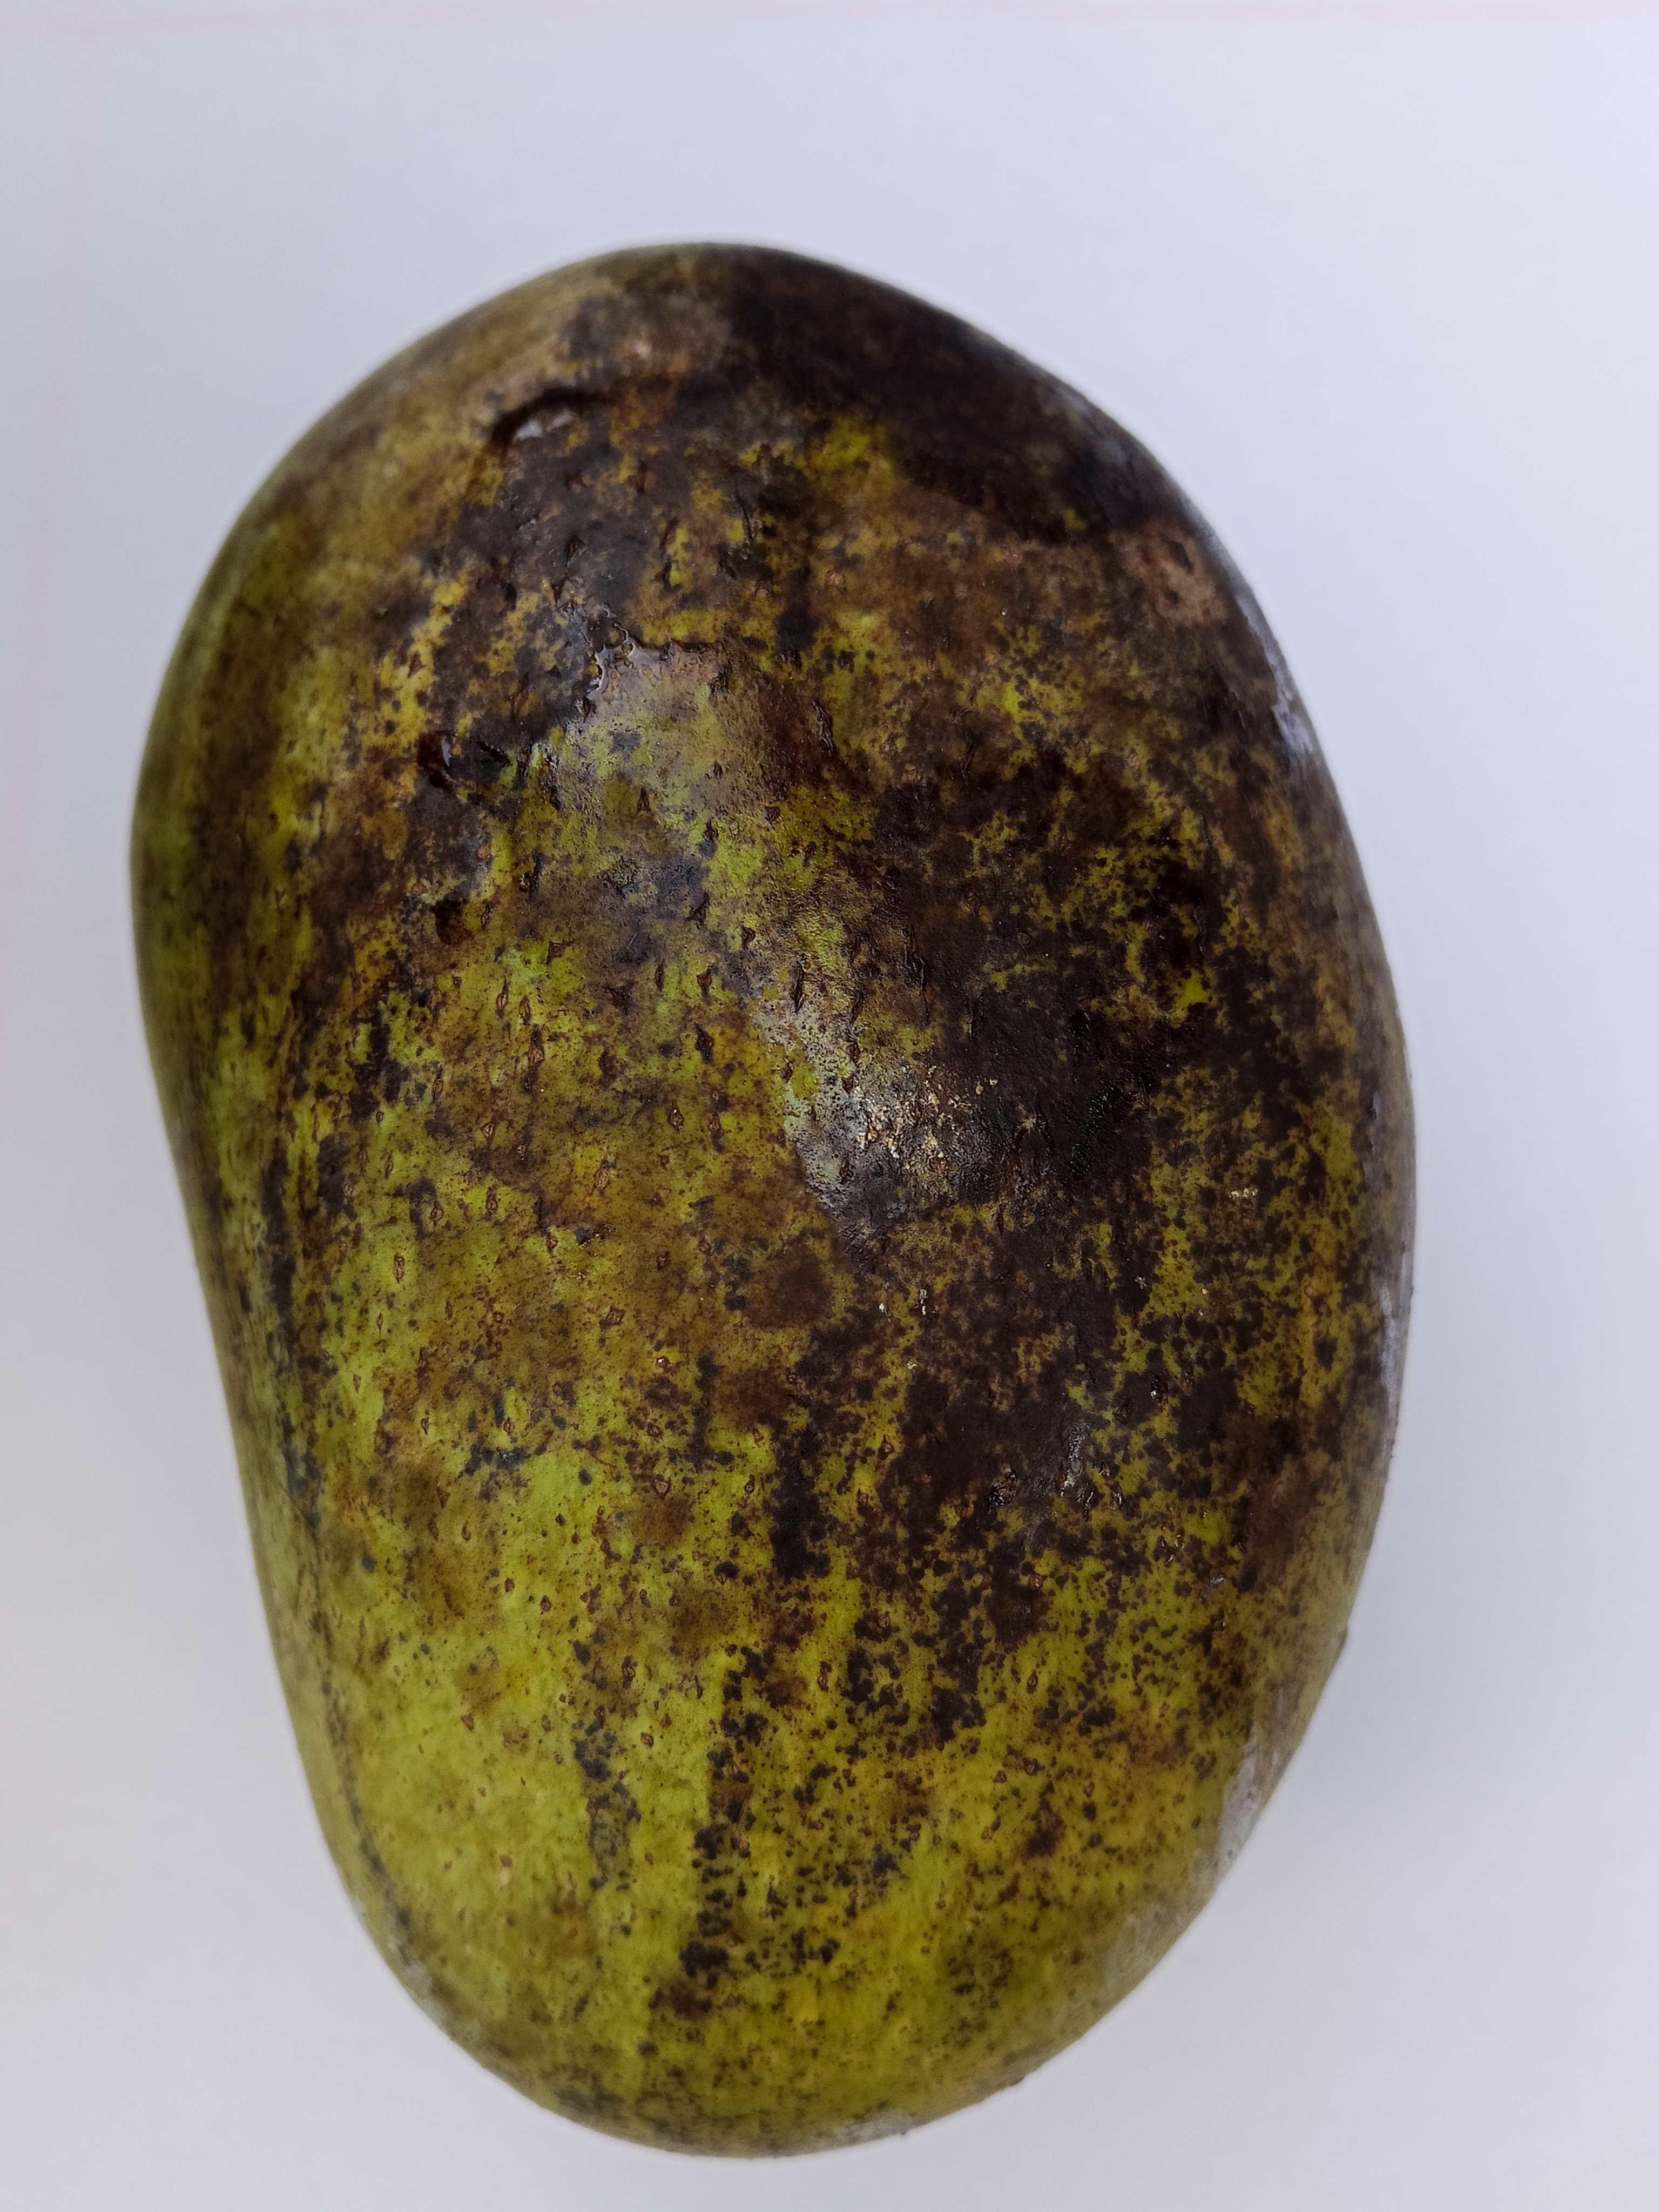
Mango variety: Fazli